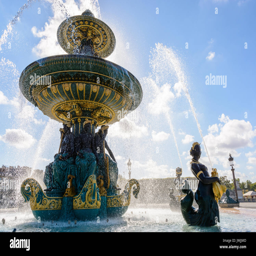
person on the place with person and deity holding golden fishes spouting